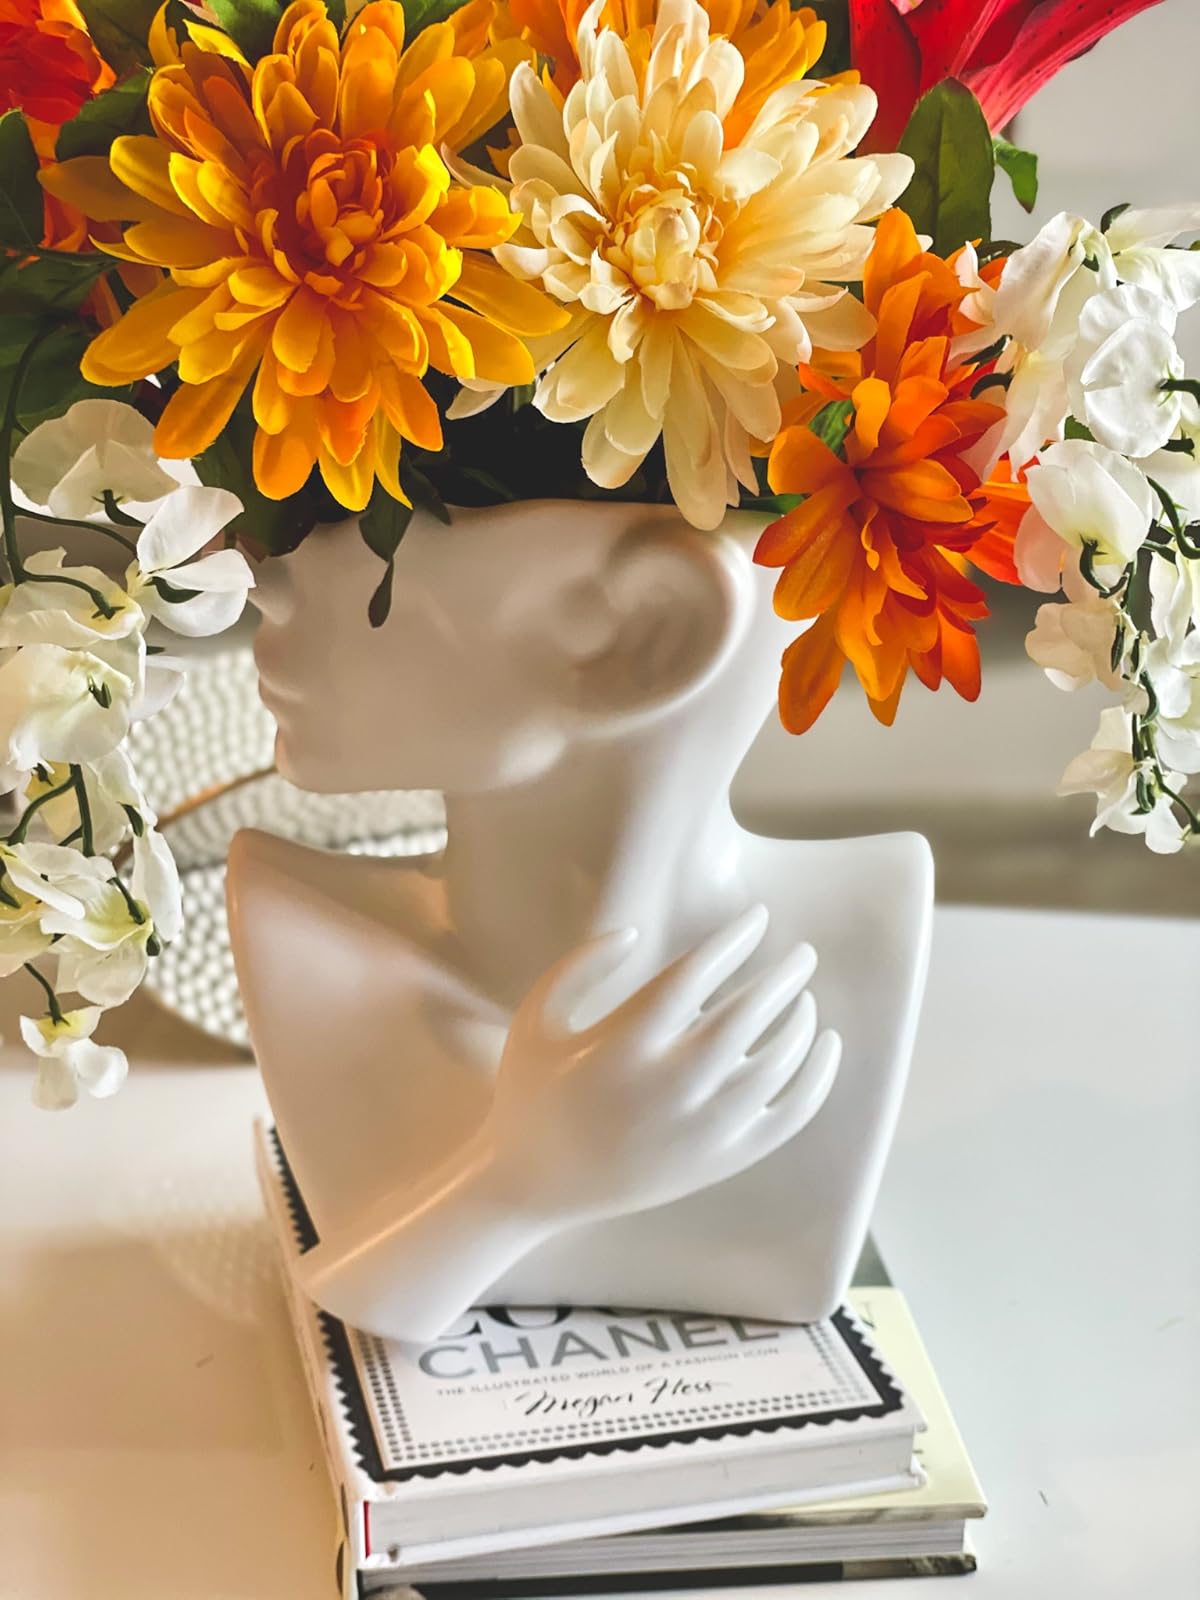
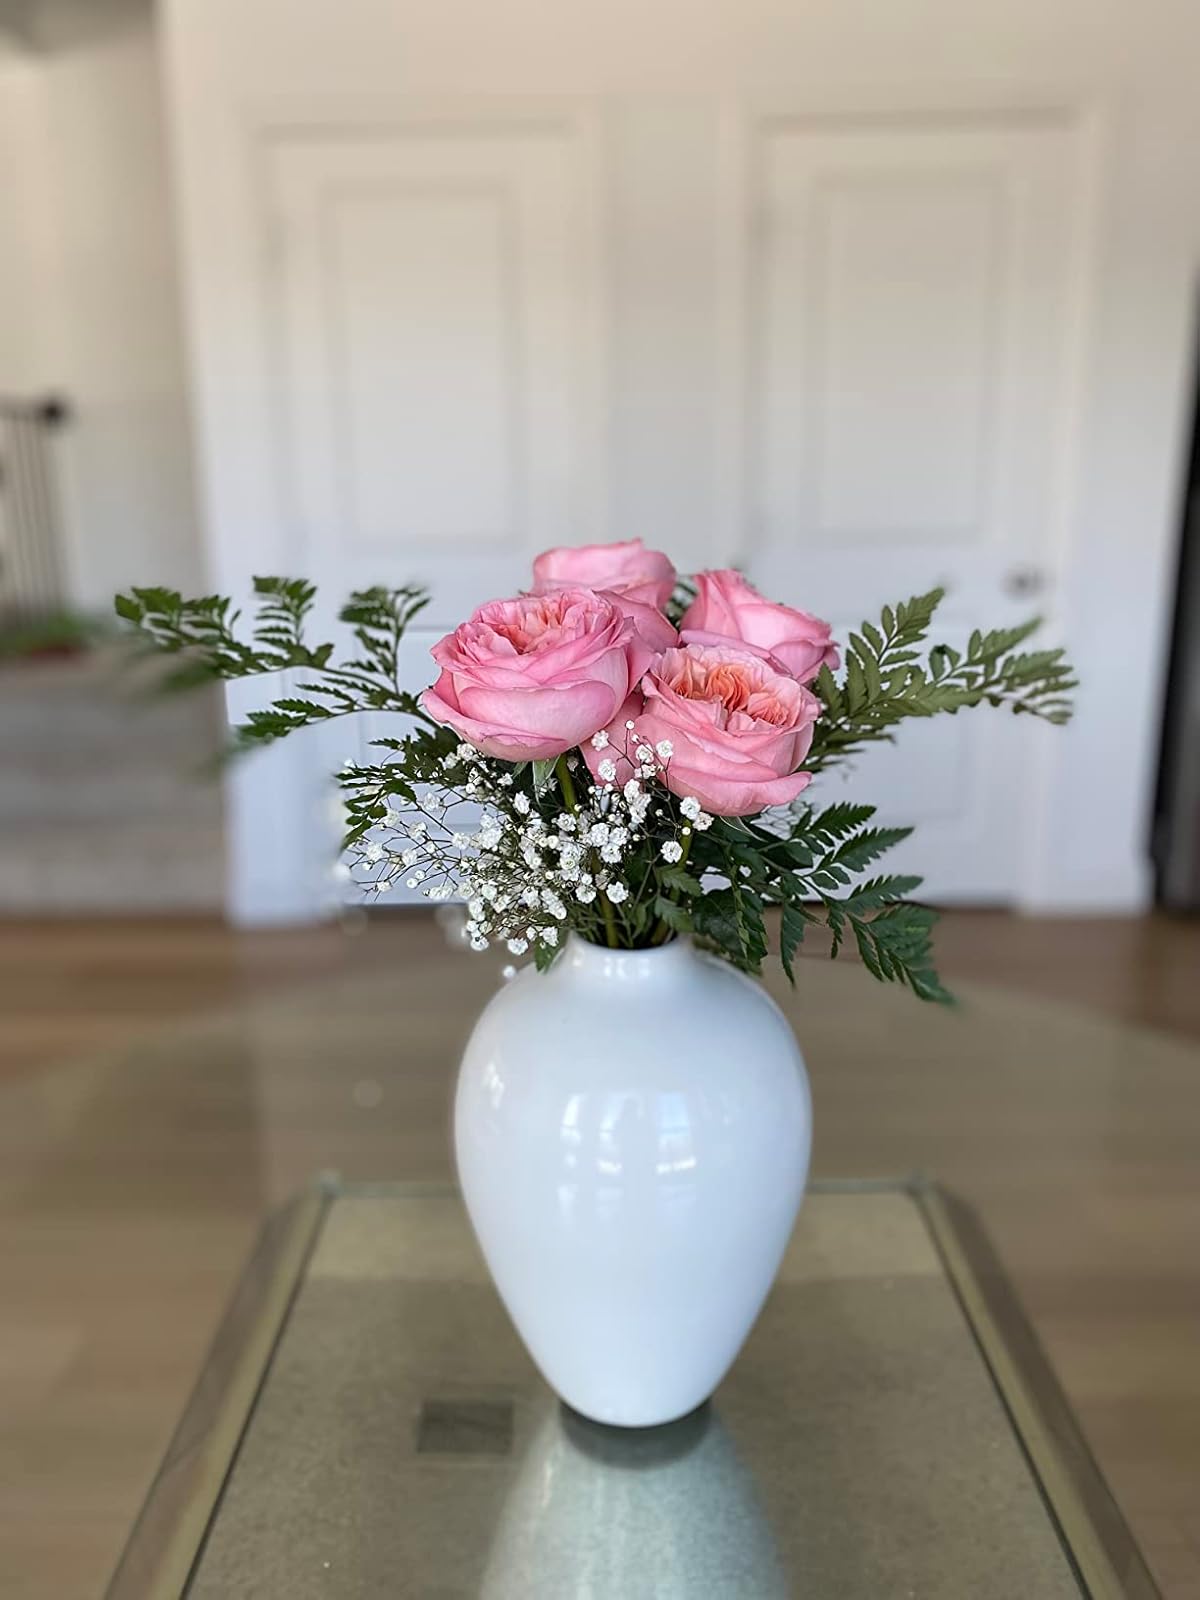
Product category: vase
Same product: no